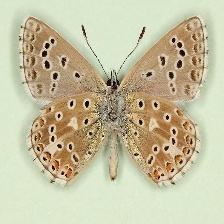
Species: ADONIS
Butterfly family (ImageNet category): lycaenid_butterfly